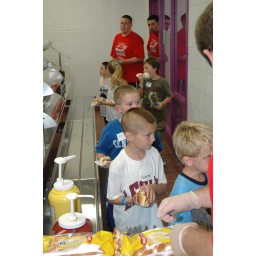
Hot dogs and water provided by SouthEast Telephone to everyone attending camp.